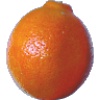
Label: tangelo